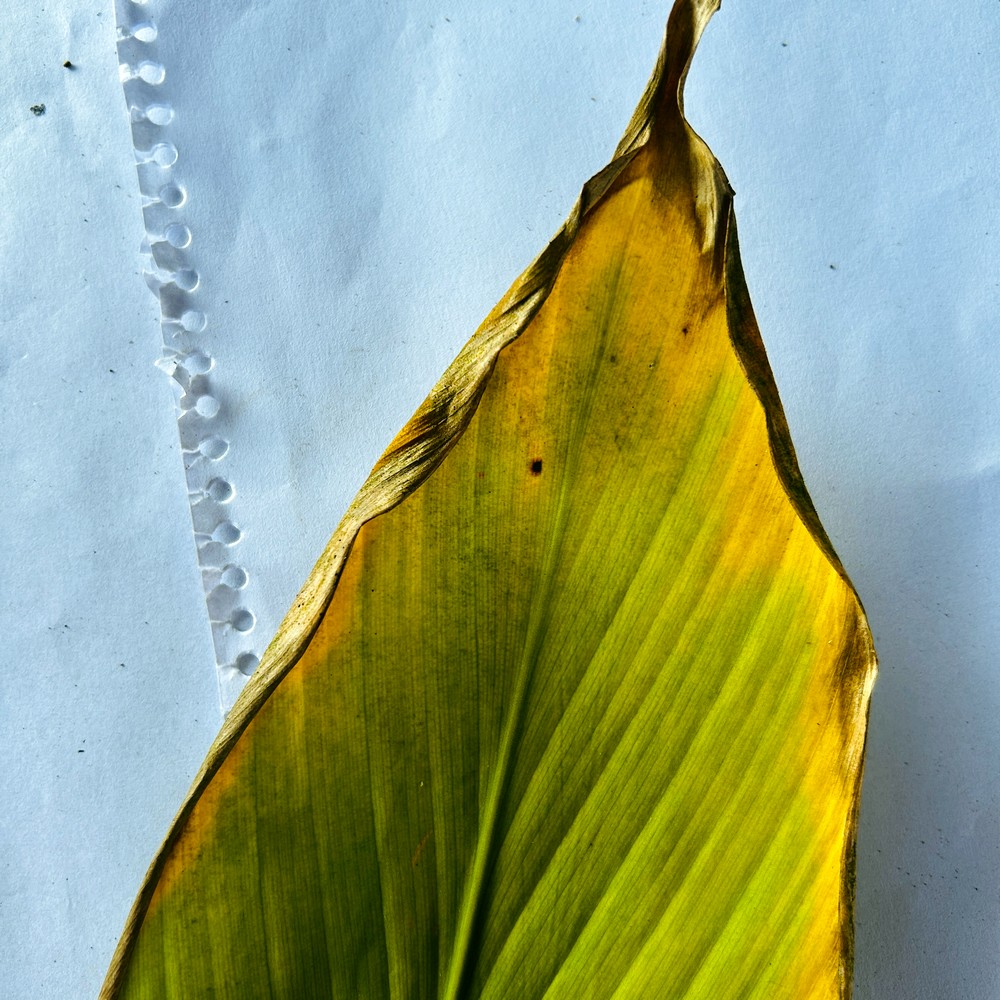
Label: Leaf Blotch